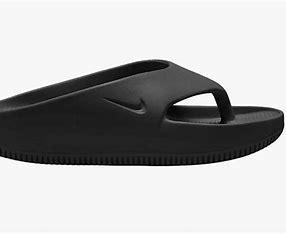
Brand: Nike
Model: Calm